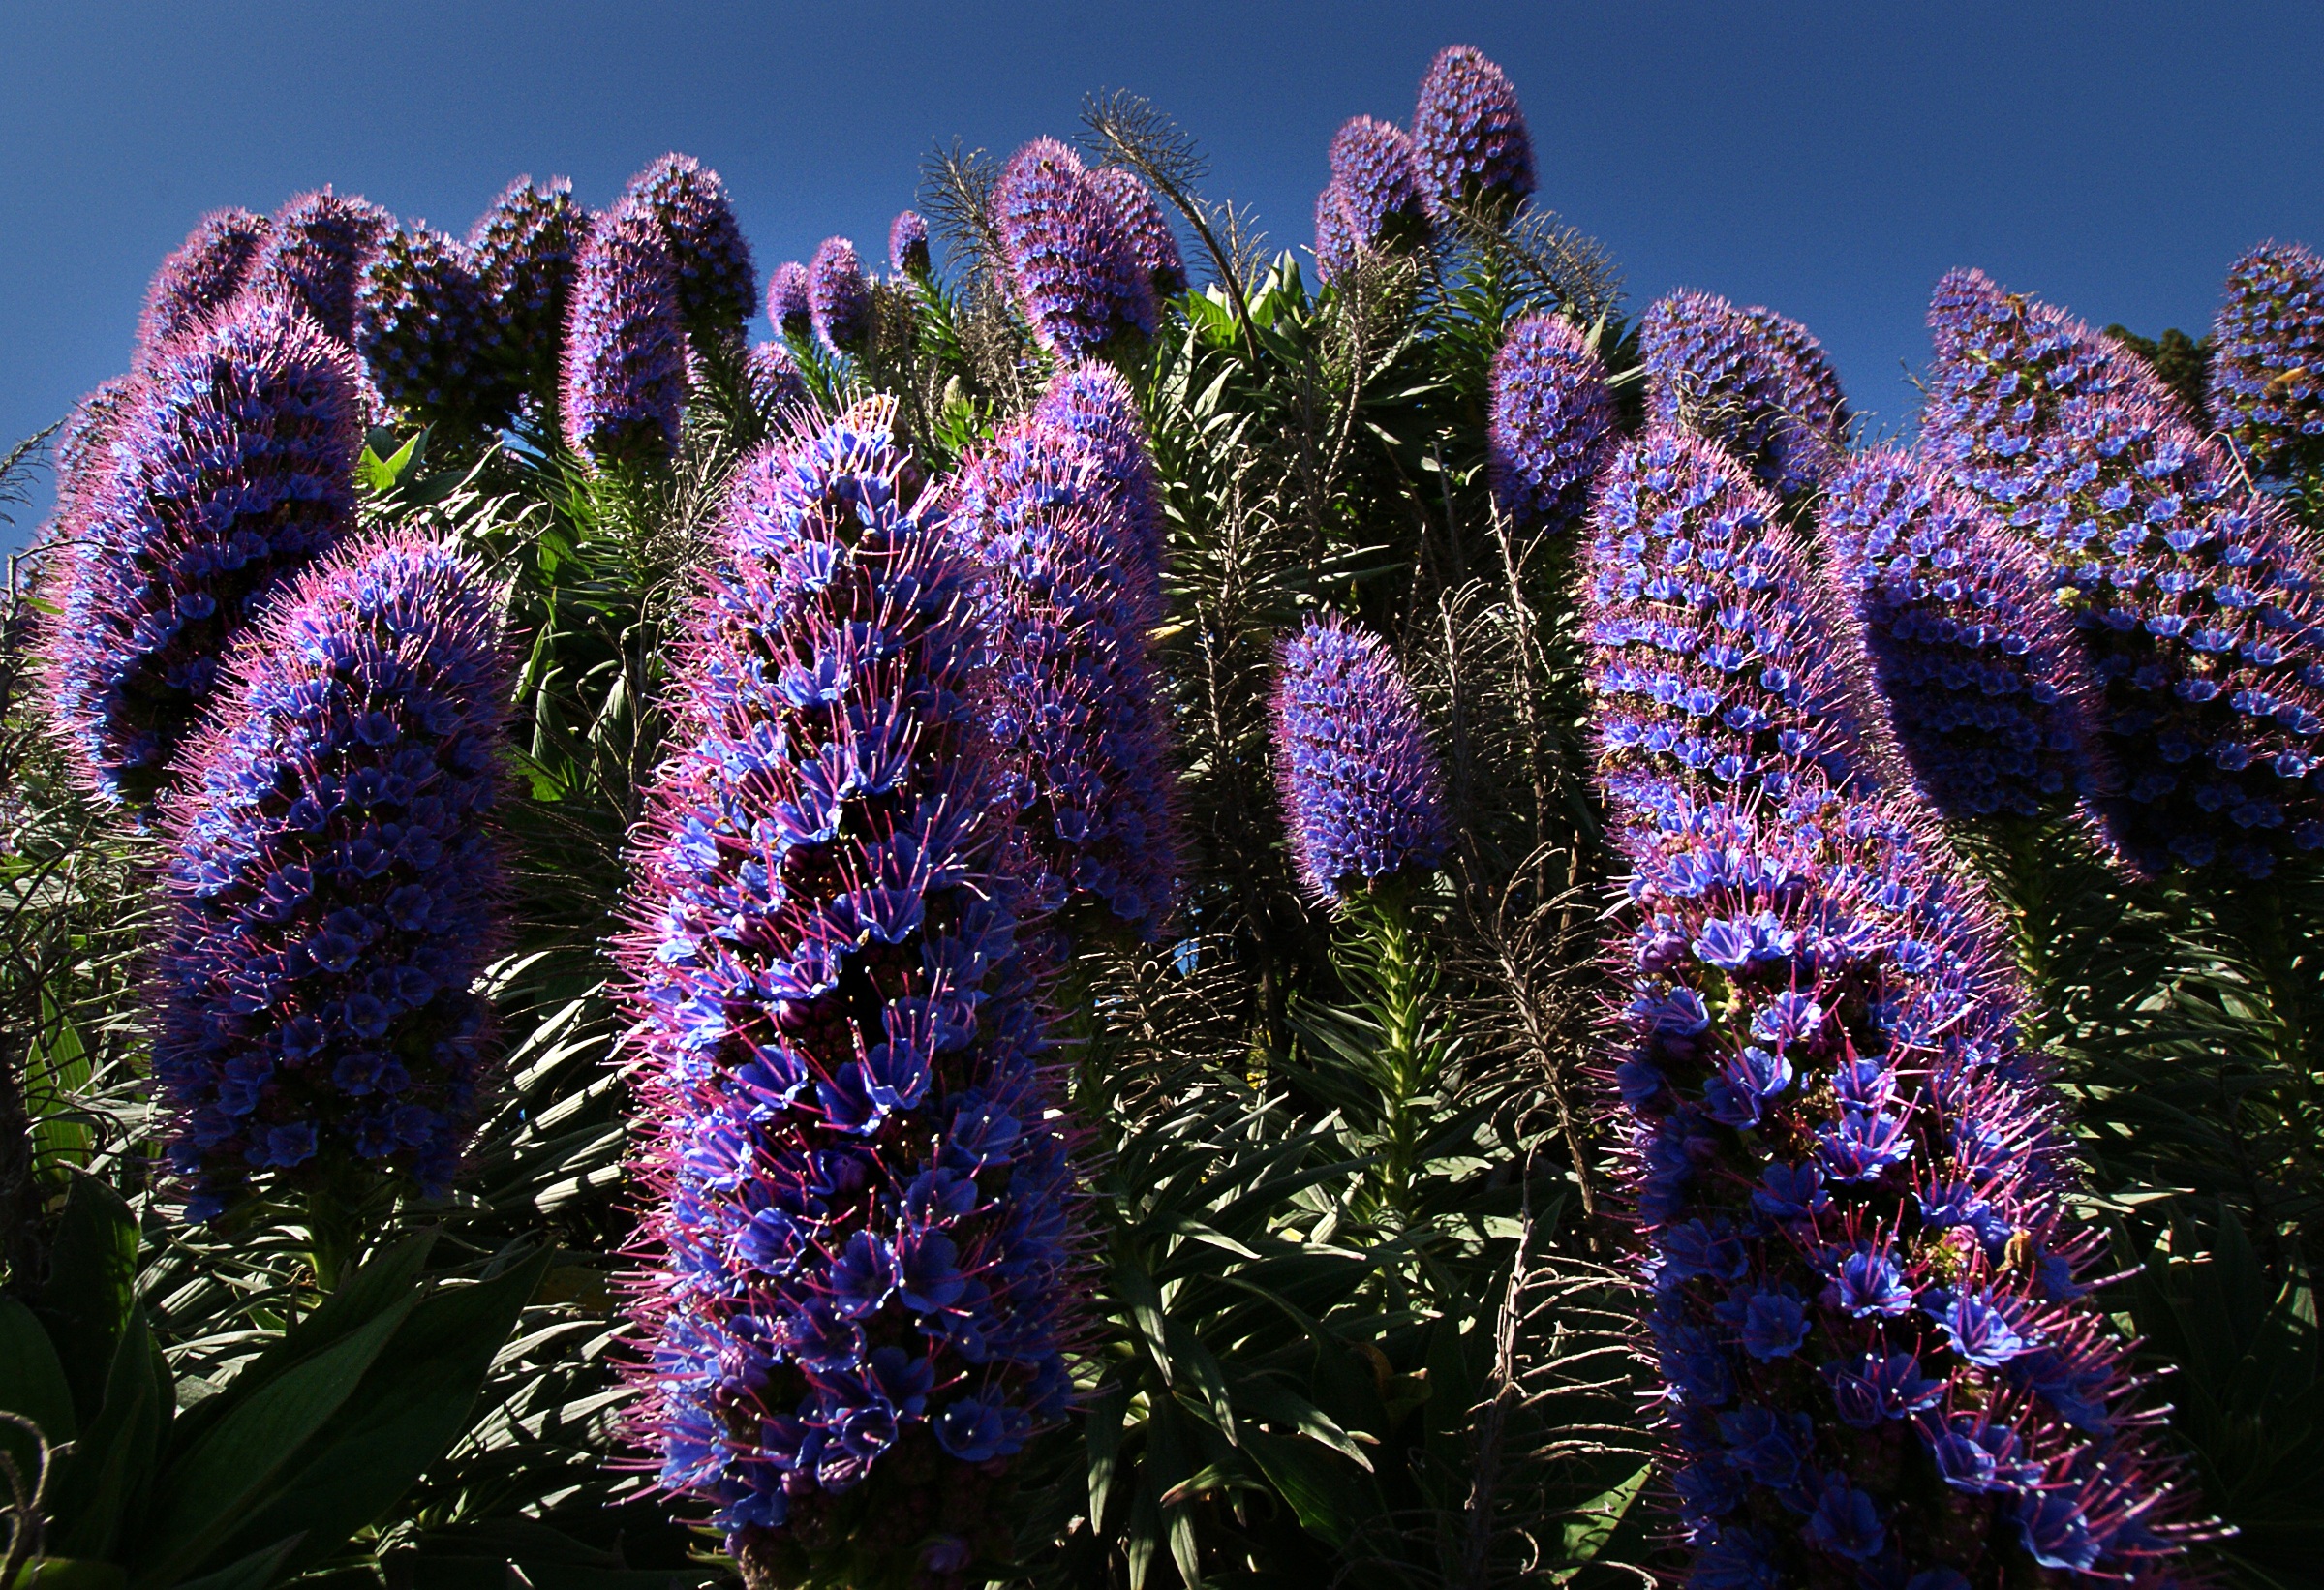
nature, plant, flower, botany, flora, perennial, lavender, wildflower, flowers, blueflowers, sonydslra300, tallflowers, echium, echiumcandicans, herbaceous, lupin, prideofmadera, boraginaceae, fastuosum, flowering plant, land plant, english lavender